Cuneiform

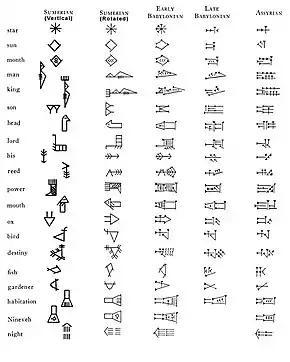
A table illustrating the progressive simplification of cuneiform signs from archaic (vertical) script to Assyrian

Writing began after pottery was invented, during the Neolithic, when clay tokens were used to record specific amounts of livestock or commodities. In recent years a contrarian view has arisen on the tokens being the precursor of writing. These tokens were initially impressed on the surface of round clay envelopes (clay bullae) and then stored in them. The tokens were then progressively replaced by flat tablets, on which signs were recorded with a stylus. Writing is first recorded in Uruk, at the end of the 4th millennium BC, and soon after in various parts of the Near-East.